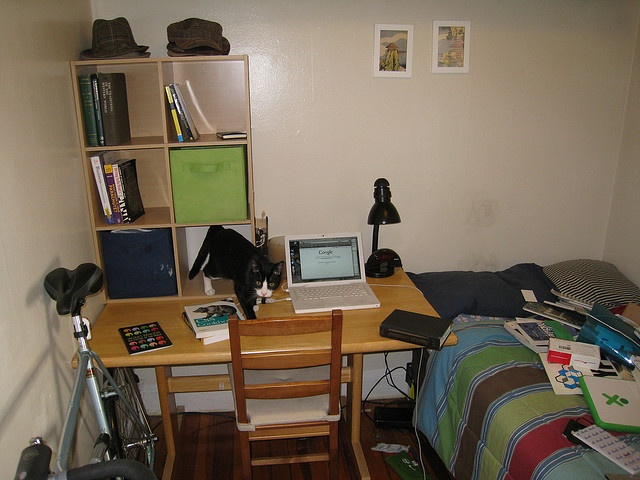
A table with a laptop computer next to a bed
A view of a bedroom shows a bed right next to a desk by a bicycle.
A black cat and a laptop on a desk.
A wooden desk topped with a laptop computer.
a laptop computer on a desk in a bedroom